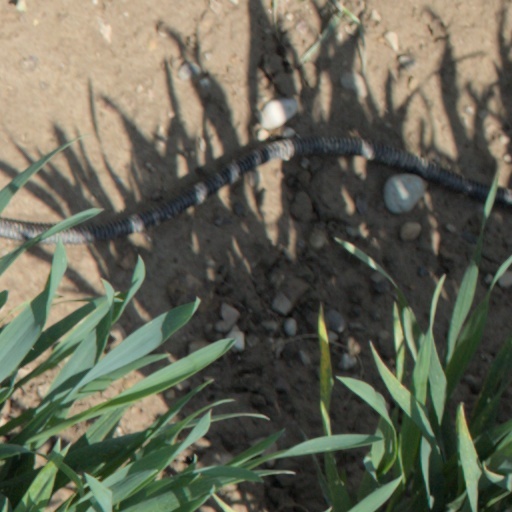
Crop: wheat